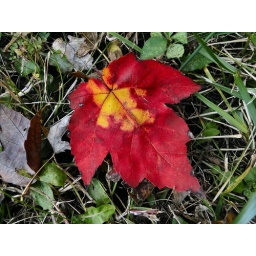
I was walking around Vincennes, Indiana yesterday and I thought this was the prettiest leaf with the splash of yellow in the middle.